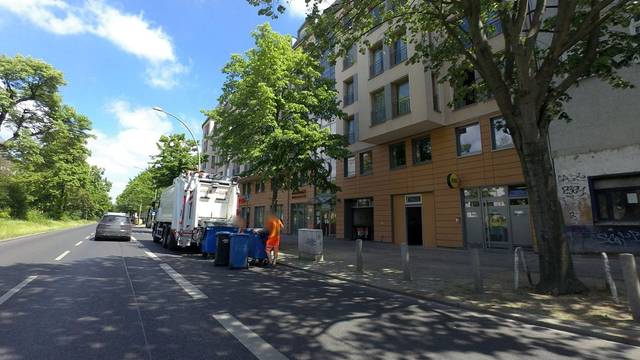
Region: Germany
Coordinates: 52.483, 13.35